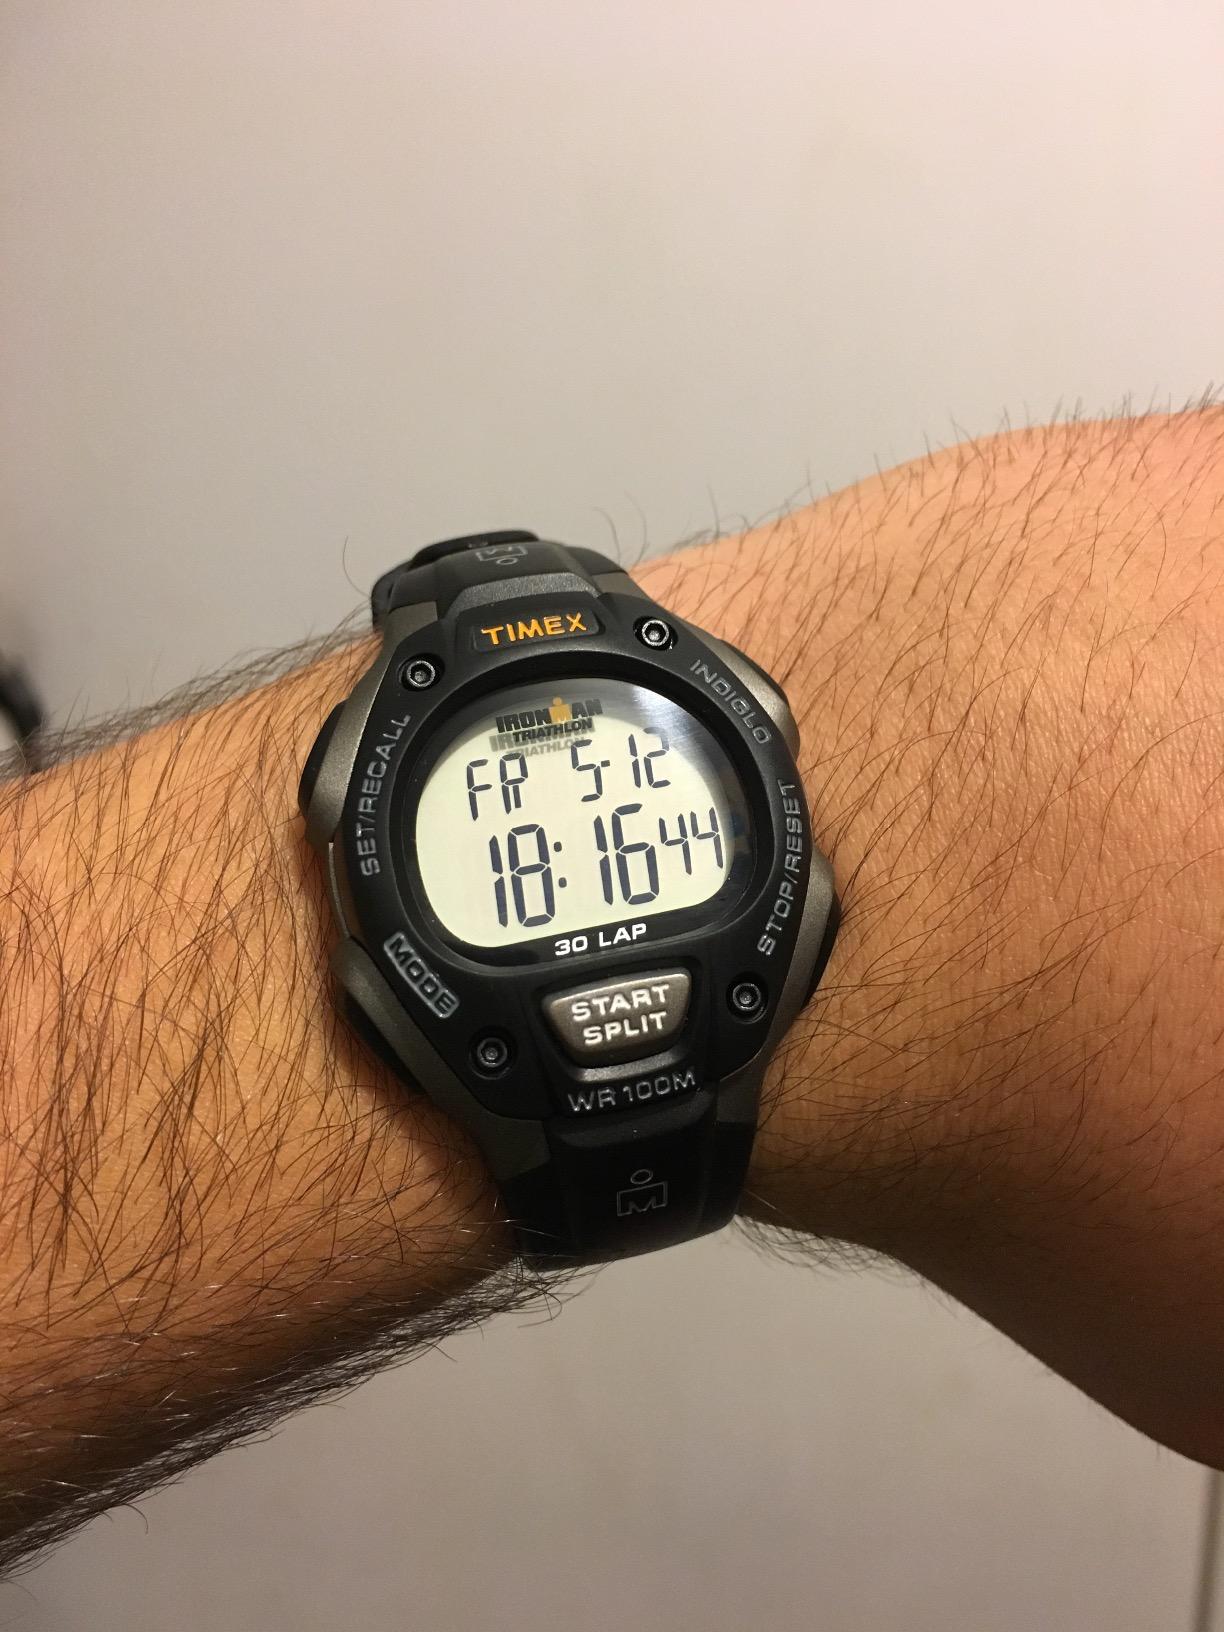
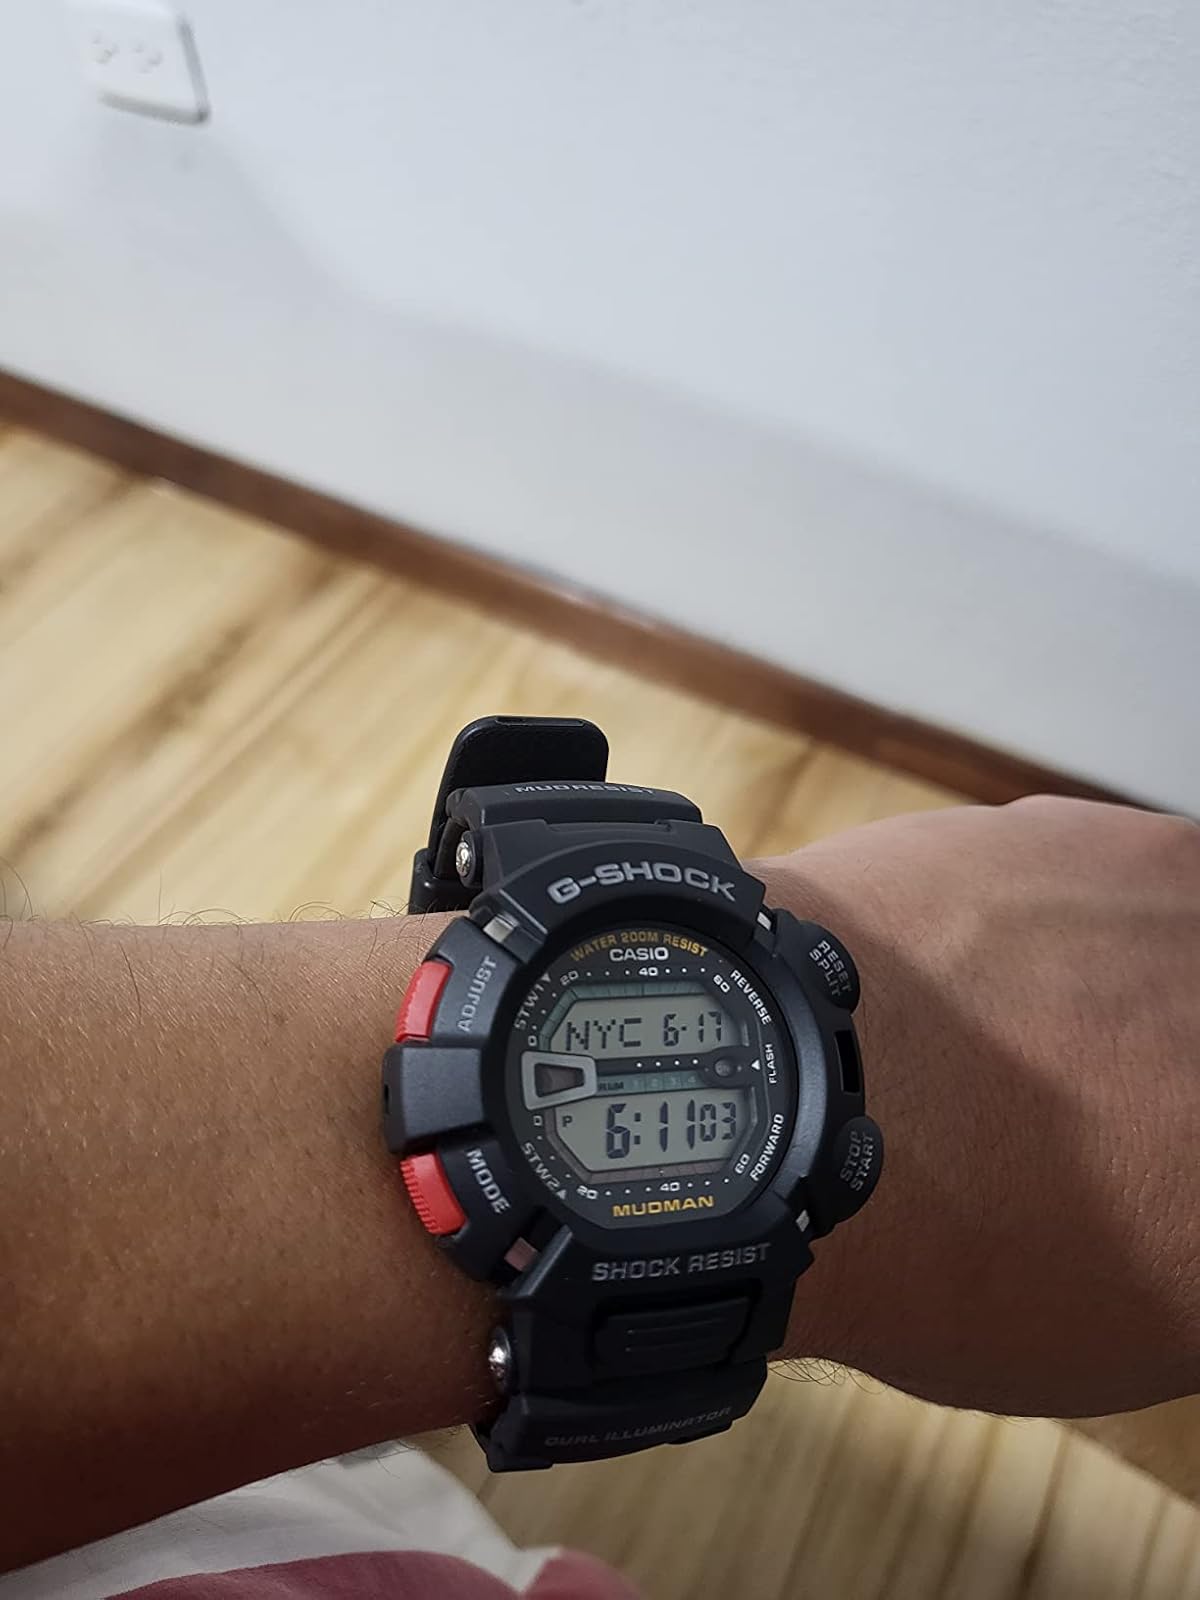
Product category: accessories_watch
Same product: no